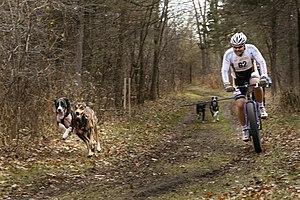
Le cani-VTT ou bike-jöring est un sport canin qui se définit comme l'union d'un chien et d'un cycliste, reliés entre eux et effectuant de concert le même effort physique sur un parcours balisé.